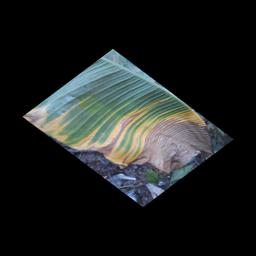
Label: POTASSIUM DEFICIENCY